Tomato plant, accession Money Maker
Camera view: tilt-top (135 deg); turntable rotation: 180 degrees
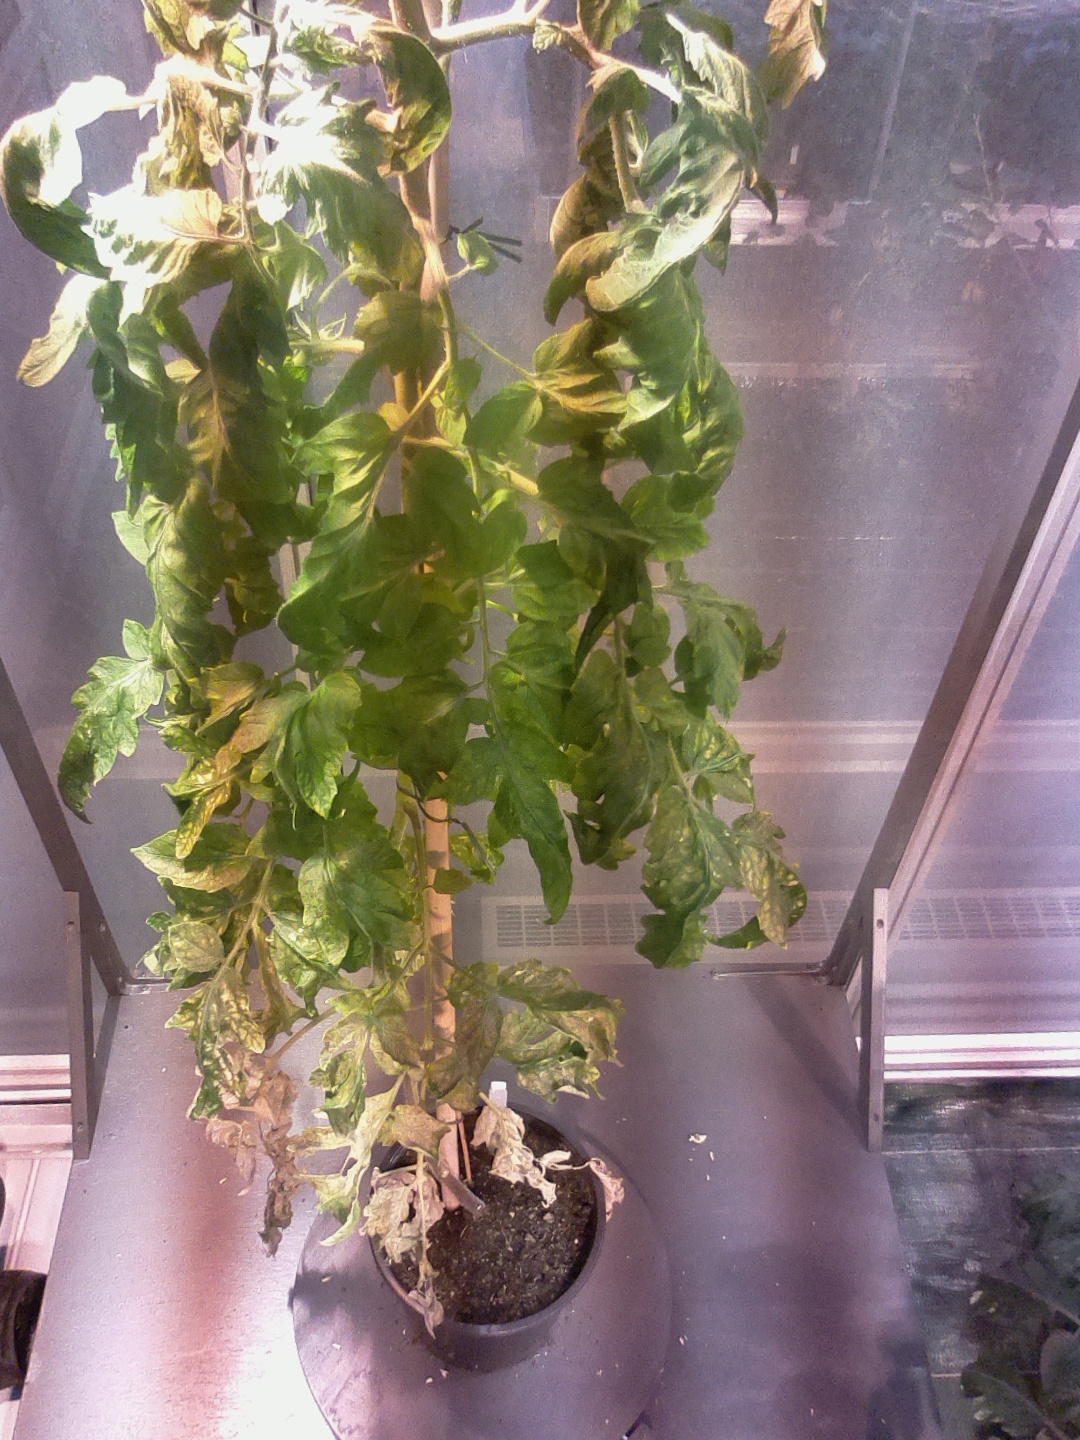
BBCH growth stage 73: 30%-40% of final fruit size